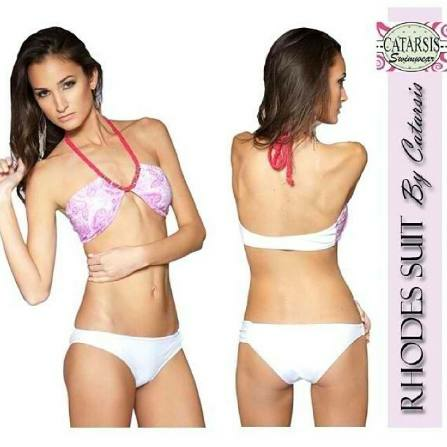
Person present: No